Schalcken the Painter

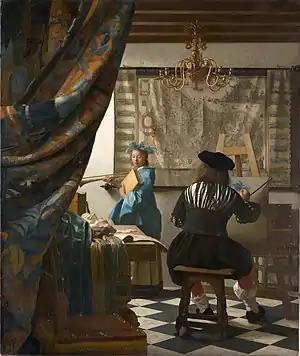
Vermeer's "Art of Painting" or "The Allegory of Painting" – one of the inspirations for the film.

A fictional tale woven round the lives of actual historic figures, the television film is a 70-minute-long adaptation of Le Fanu's 1839 gothic tale "Strange Event in the Life of Schalken the Painter", directed and adapted by Leslie Megahey. When Megahey was offered the opportunity to oversee "Omnibus", the BBC’s long-running arts documentary series, he accepted on condition that he could make "Schalcken the Painter". He shot the film in the style of a docudrama, using a minimum of dialogue. Megahey has stated that he was influenced in the making of the film by the Polish director Walerian Borowczyk, whose 1971 film "Blanche" also shows the fate of a young woman being decided by rich men, without consideration of her feelings or opinions.